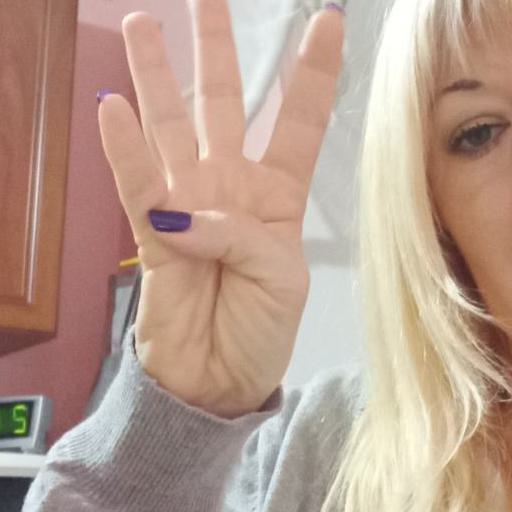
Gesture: four